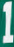
Number: 1